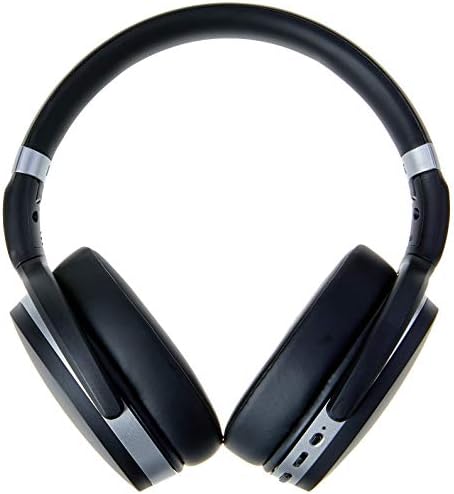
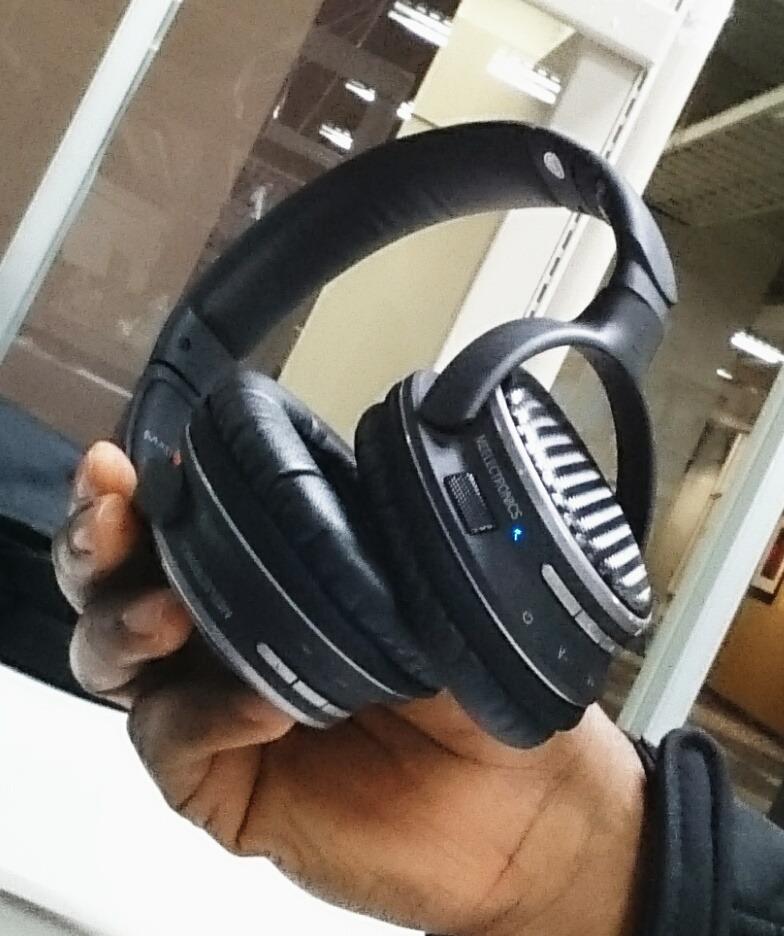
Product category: headphones
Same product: no